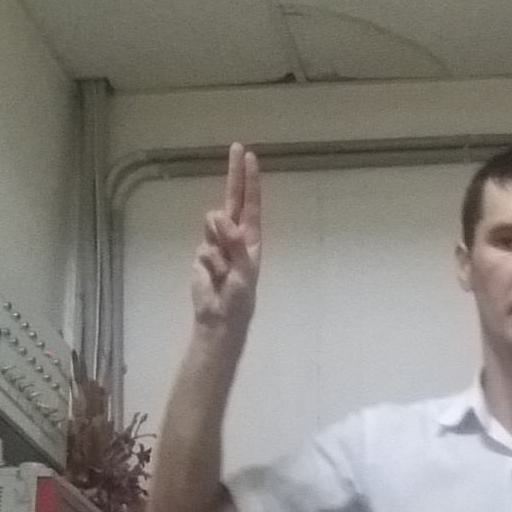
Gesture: two_up